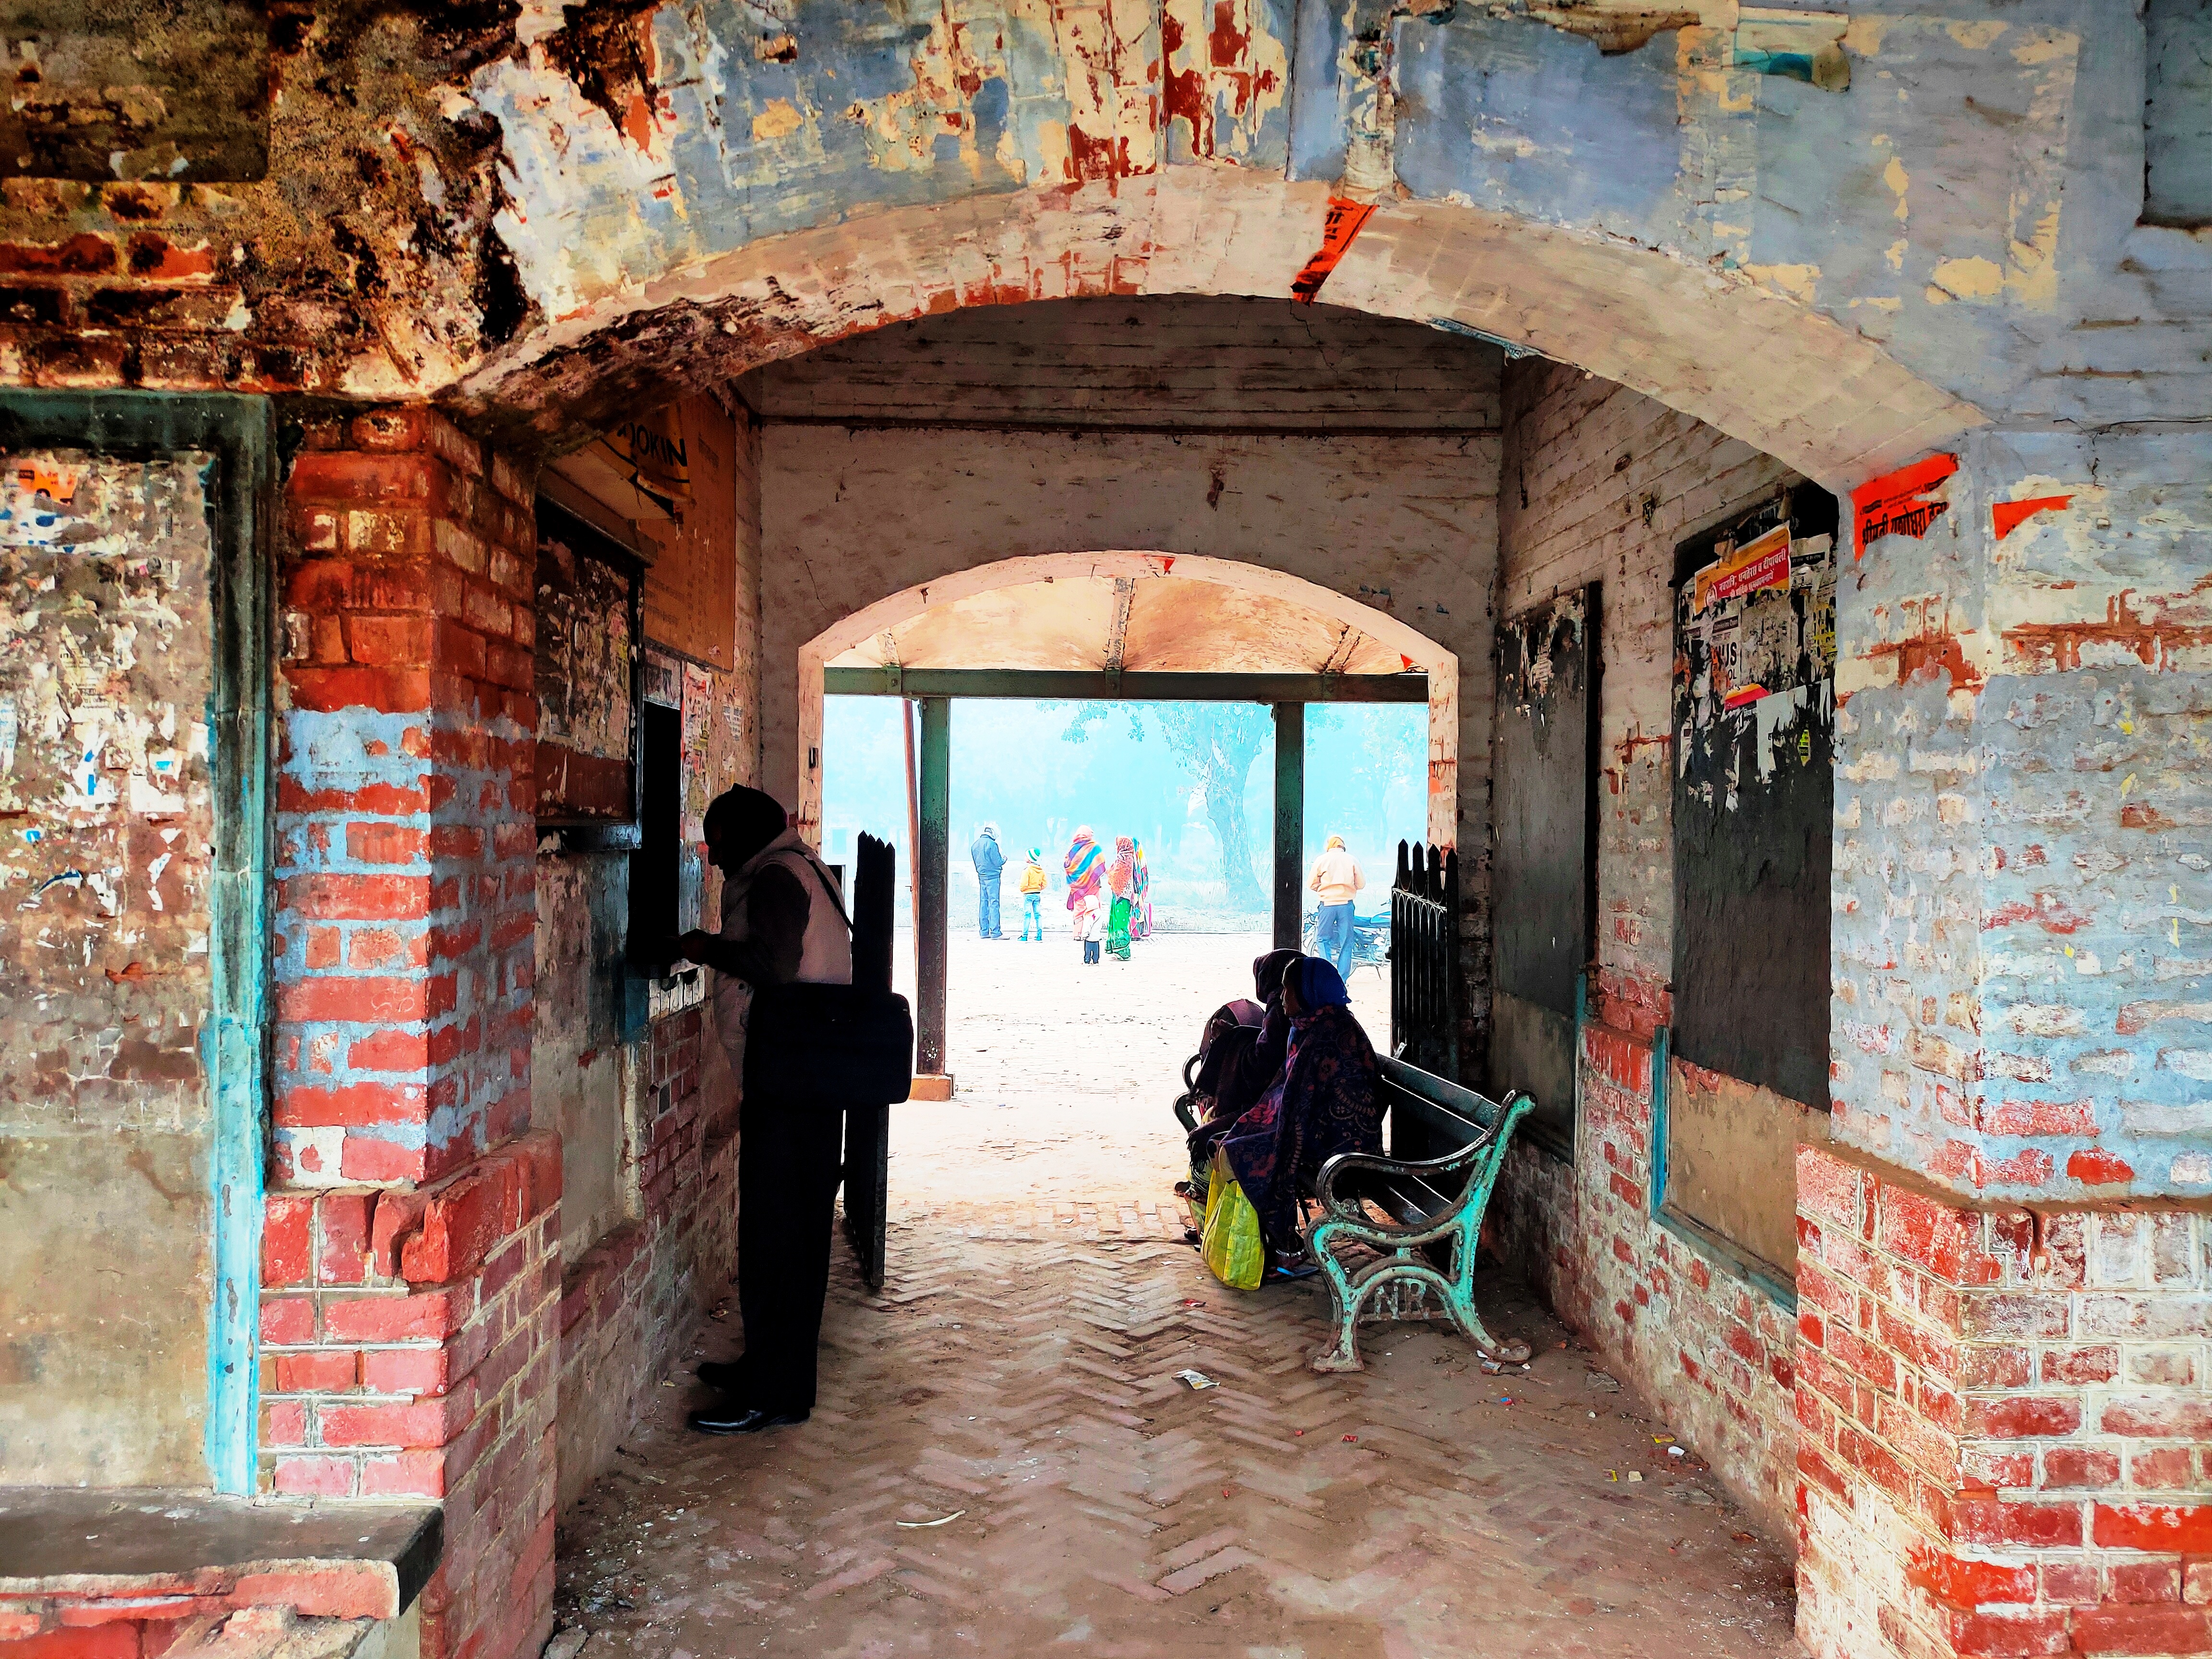
woman, wall, arch, building, brick, architecture, street, art, brickwork